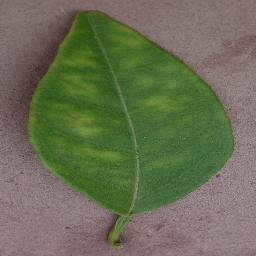
Label: Orange___Haunglongbing_(Citrus_greening)